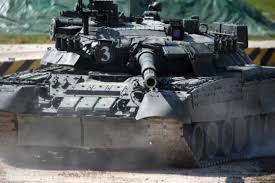
Label: Tank